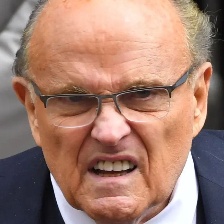
Species: LOONEY BIRDS
Scientific name: LUNATICUS AMERICONIS